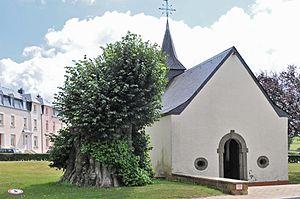
Clemency est une section de la commune luxembourgeoise de Käerjeng située dans le canton de Capellen.